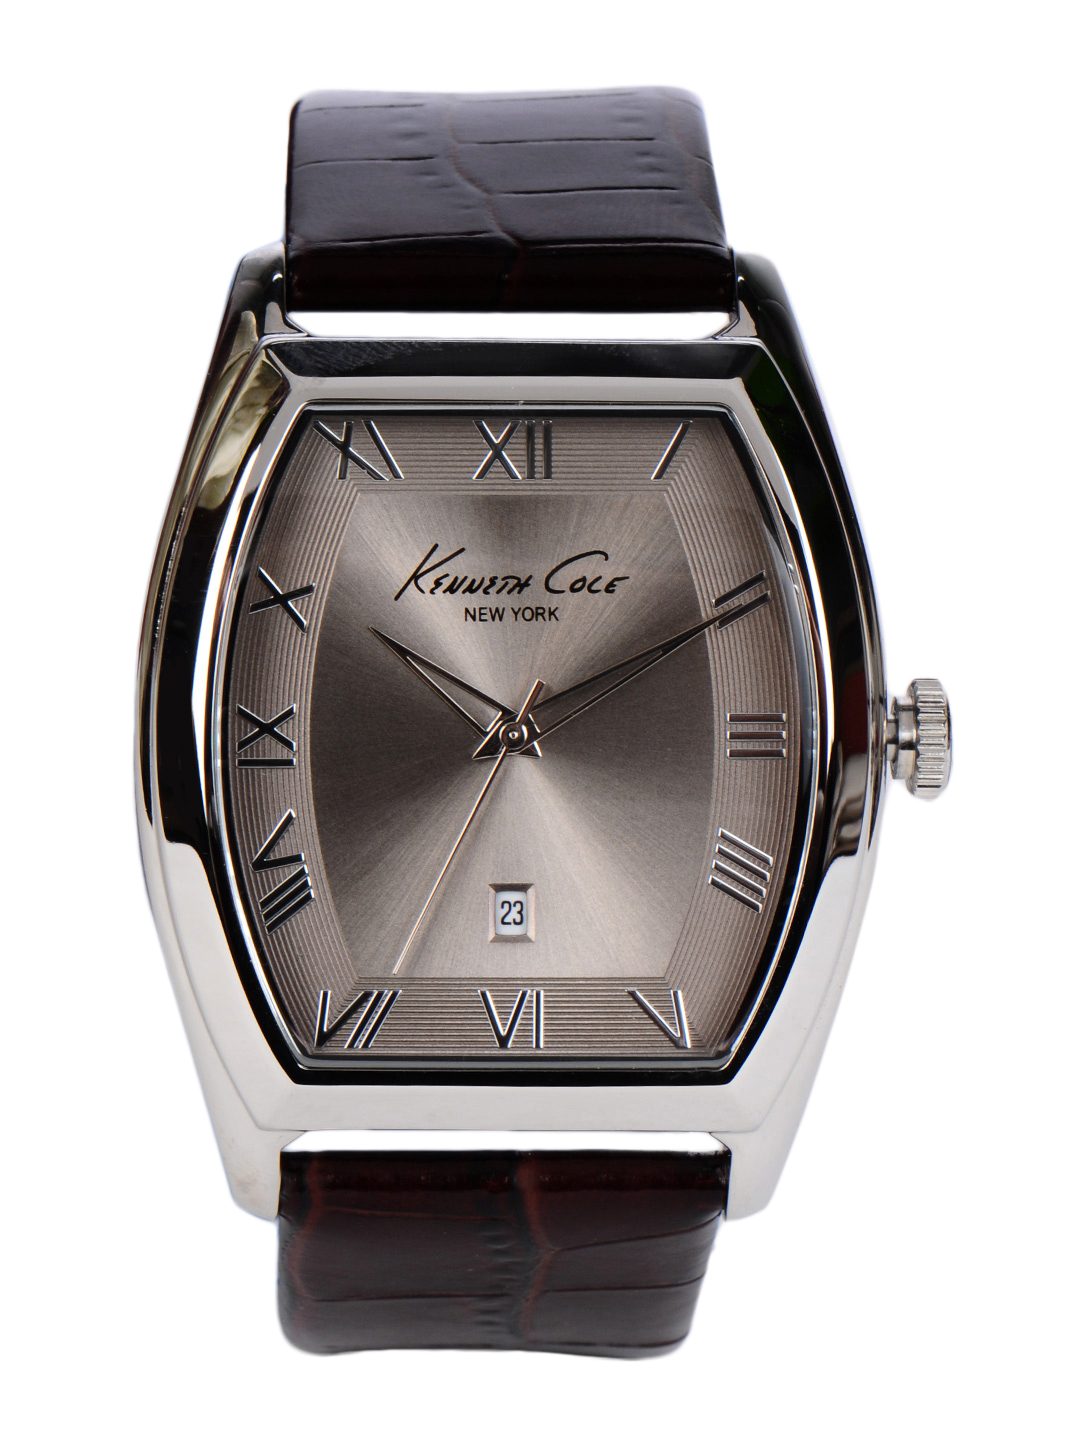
Kenneth Cole Men Grey Dial Watch
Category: Accessories / Watches / Watches
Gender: Men
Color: Grey
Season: Winter 2016
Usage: Casual